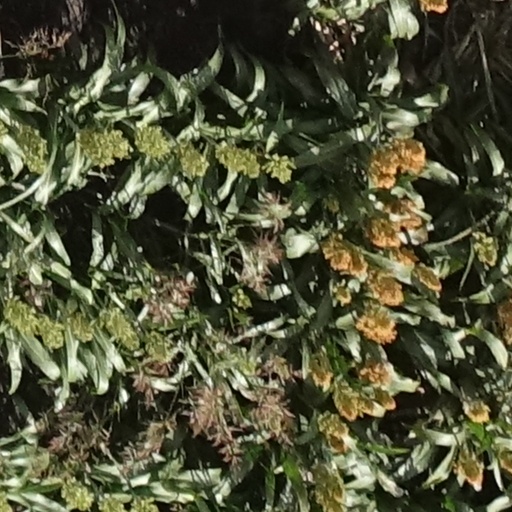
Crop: sorghum